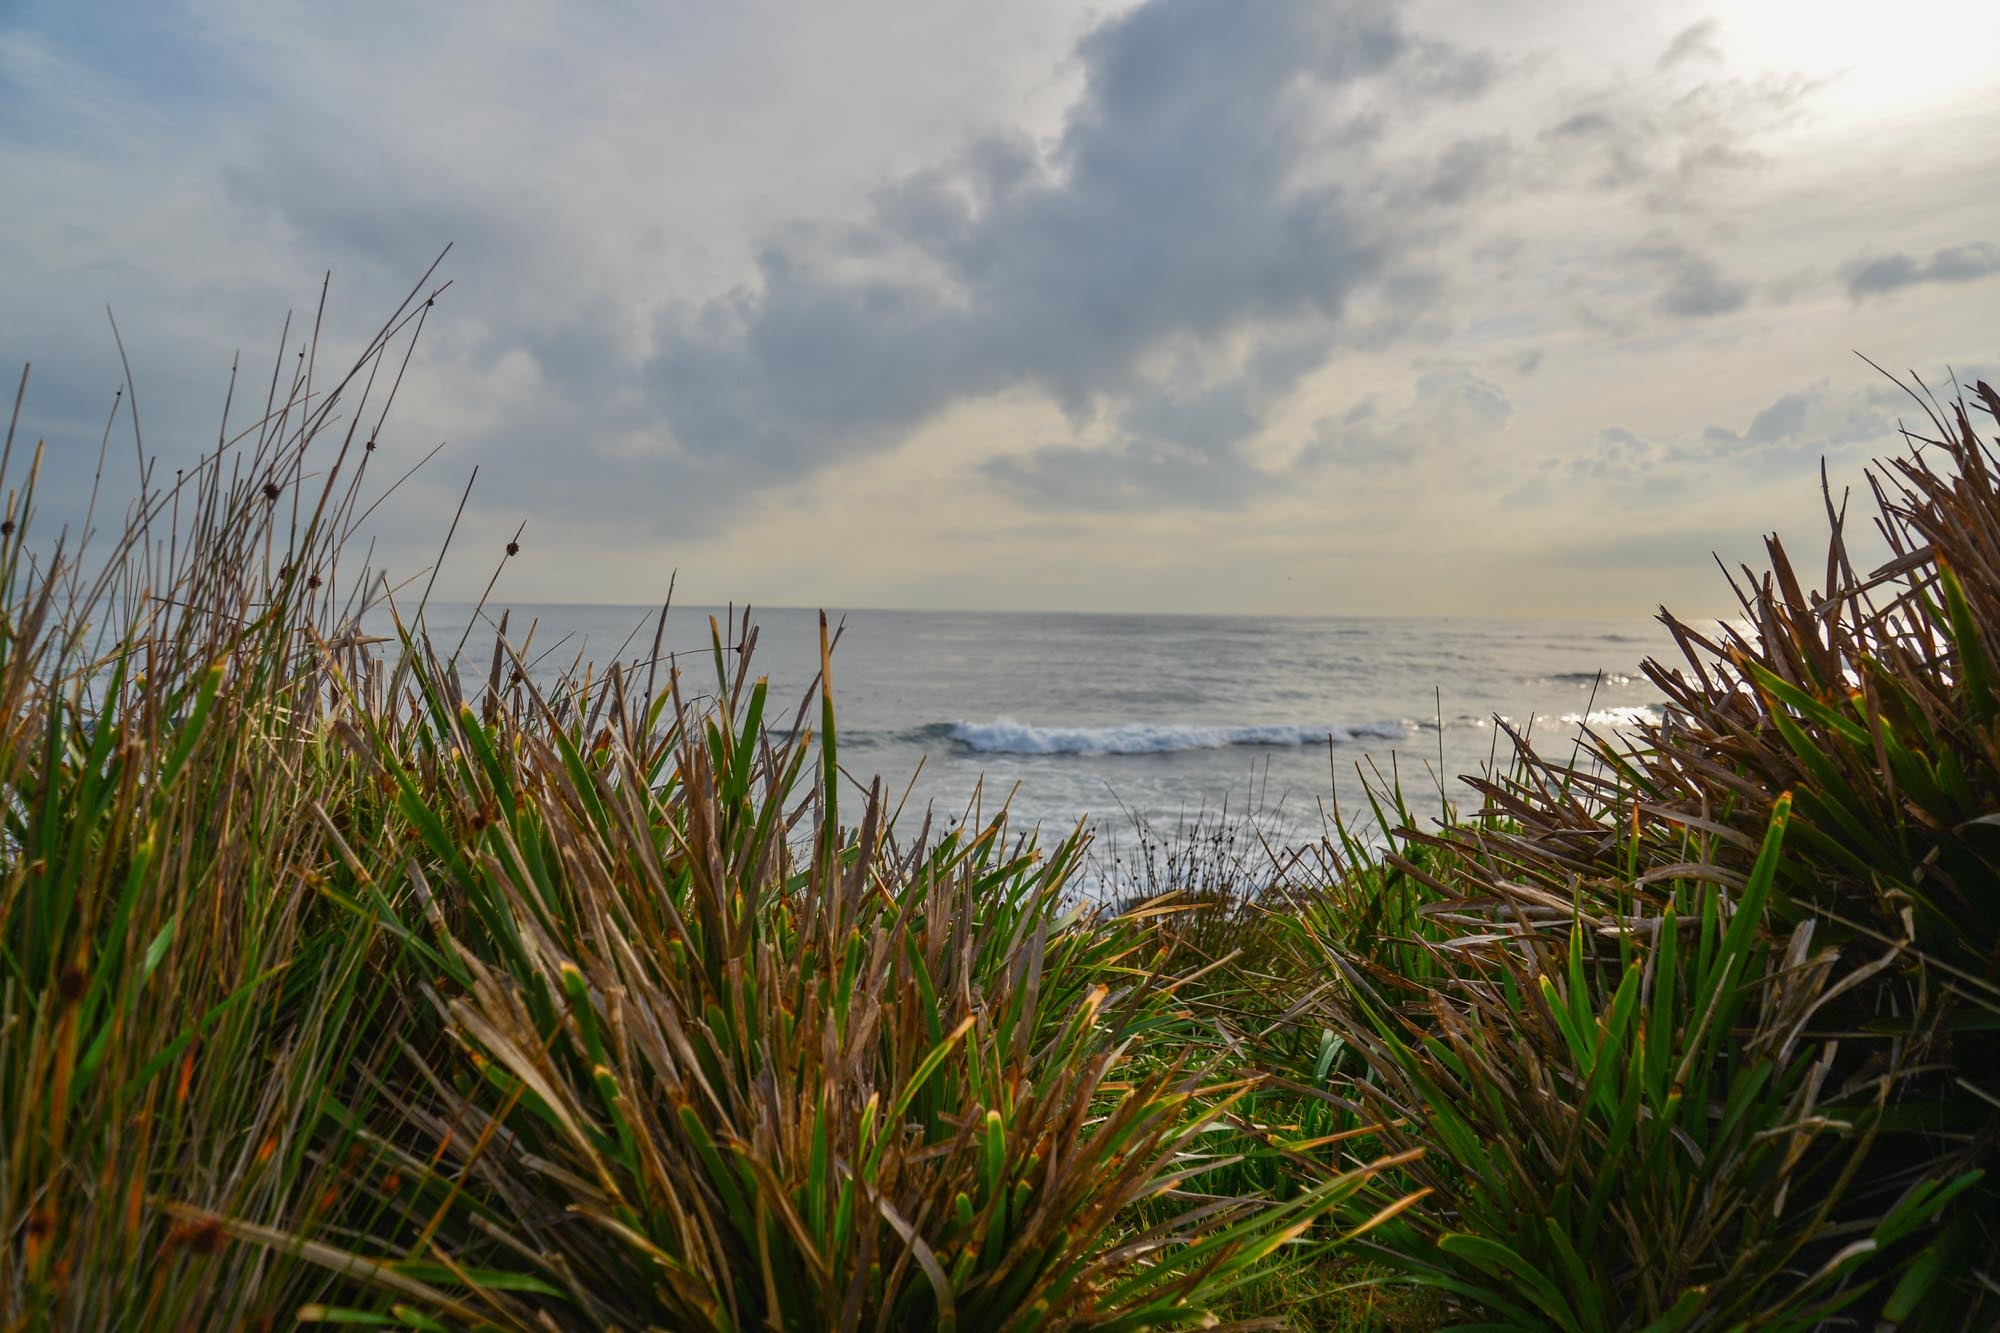
beach, landscape, sea, coast, tree, water, nature, grass, outdoor, sand, ocean, horizon, marsh, cloud, sky, sunset, sunlight, morning, shore, wave, lake, coastal, coastline, seaside, environment, scenic, sydney, seascape, body of water, australia, marine, wetland, habitat, natural environment, geographical feature, grass family, arecales, long reef